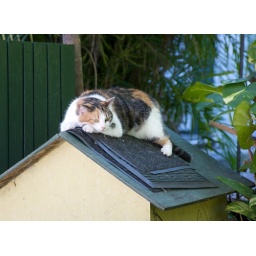
A cat holds down the roof of a cat hut at the Hemingway House in Key West, FL.